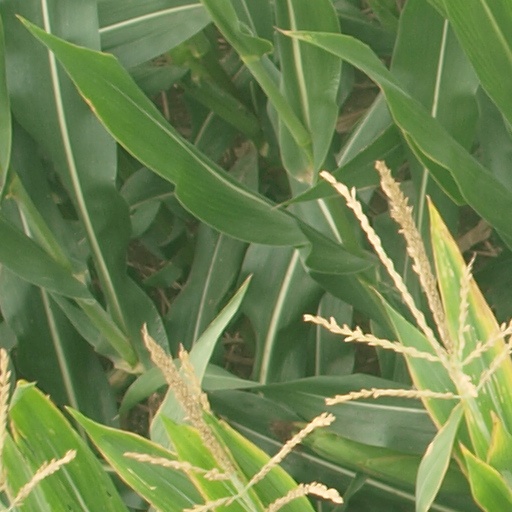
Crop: maize; corn